Northumberland Regional High School

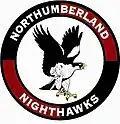
The school's athletic logo.

Northumberland Regional officially opened on November 25, 2003. It is one of three high schools of Pictou County, Nova Scotia (the other being North Nova Education Centre and Pictou Academy). It replaced West Pictou District High School, Stellarton High School, and Westville High School. NRHS has approximately 991 students from grades 9-12. Its student body is drawn from various schools including but not limited to; Dr. W A MacLeod Consolidated, West Pictou Consolidated School and Walter Duggan Consolidated